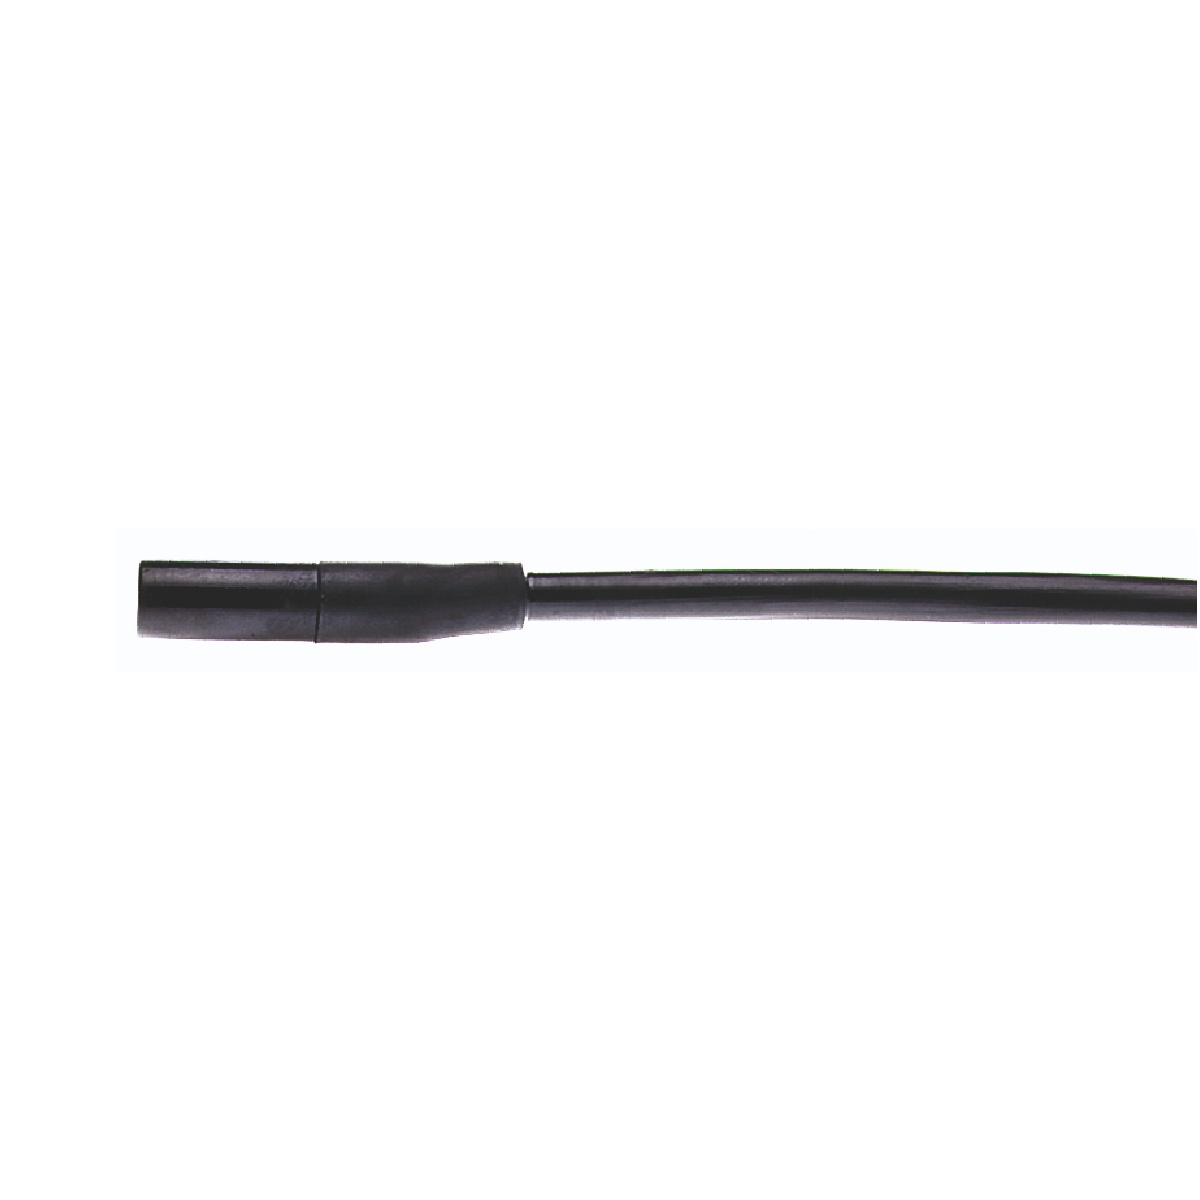
EBERLE Dachrinnenfühler TFD 524004 für Temperatur
Eberle Dachrinnenfühler TFD 524004 für Temperatur ﻿ Lufttemperaturfühler als Ersatzfühler für die Geräteserie EM 524 89 oder EM 524 90. Die Fühlerleitung, serienmäßig 4 m, kann mit einer zweiadrigen Leitung, mit einem Querschnitt von 1,5 qmm , die für Netzspannung ausgelegt ist, bis auf 50 m verlängert werden. Bei Verlegung in Kabelkanälen oder in der Nähe von Netzleitungen (Niederspannung > 50 VAC) muss eine abgeschirmte Leitung verwendet werden. Datenblatt
Brand: Eberle
Category: Home & Garden > Lawn & Garden > Outdoor Living > Awning Accessories > Roof Linings